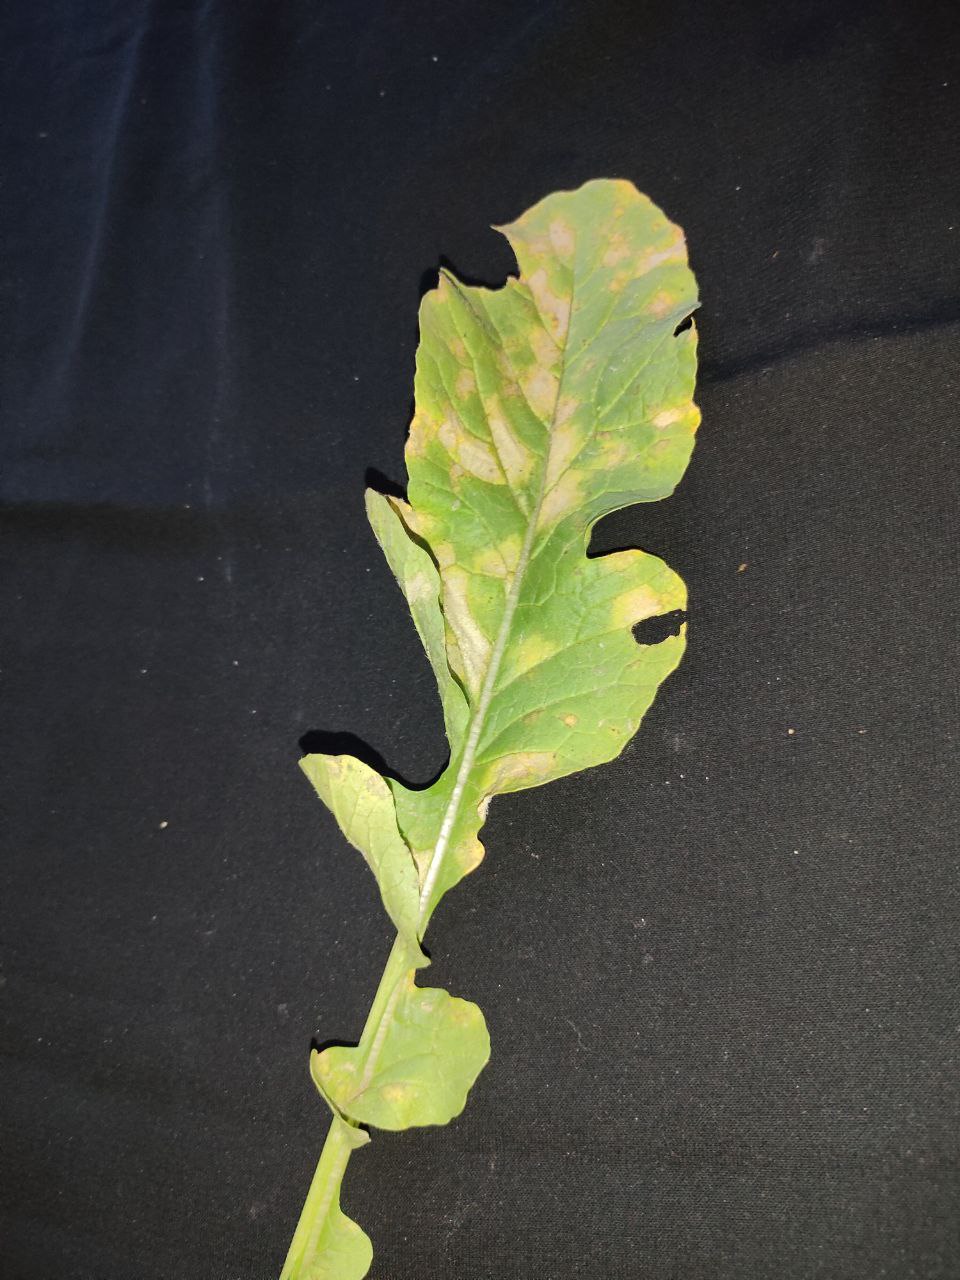
Label: Mosaic virus